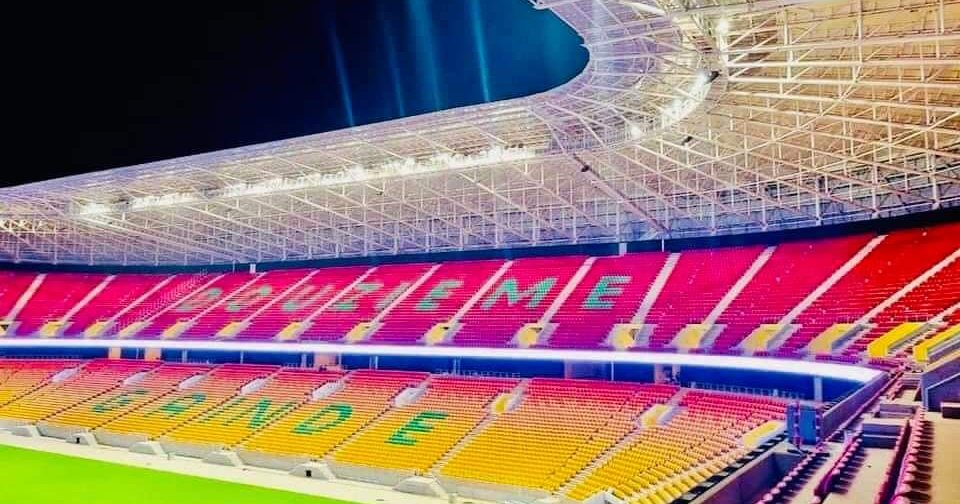
Waaw biir nataal bi de, estaad la. Gis naa ci rose, gis naa ci jaune, gis naa ci vert. Gis naa ci ay verre,...ay weñ yu ko wër ci kaw. Gis naa ci tamit lu bëlë.